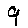
Label: 9